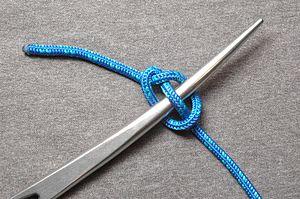
Le nœud de galère est un nœud de base constitué d'un demi-nœud gansé simple à réaliser et à défaire, même après une forte tension.